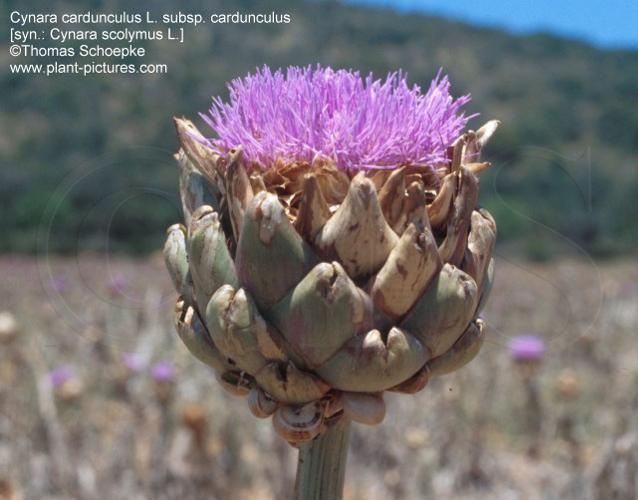
Label: artichoke